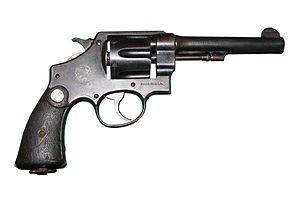
Le Smith&Wesson M1917 fut produit pour l’US Army durant la Première Guerre mondiale pour compléter la dotation des Colt M1911. C’est une variante du S&W New Century Hand Ejector.